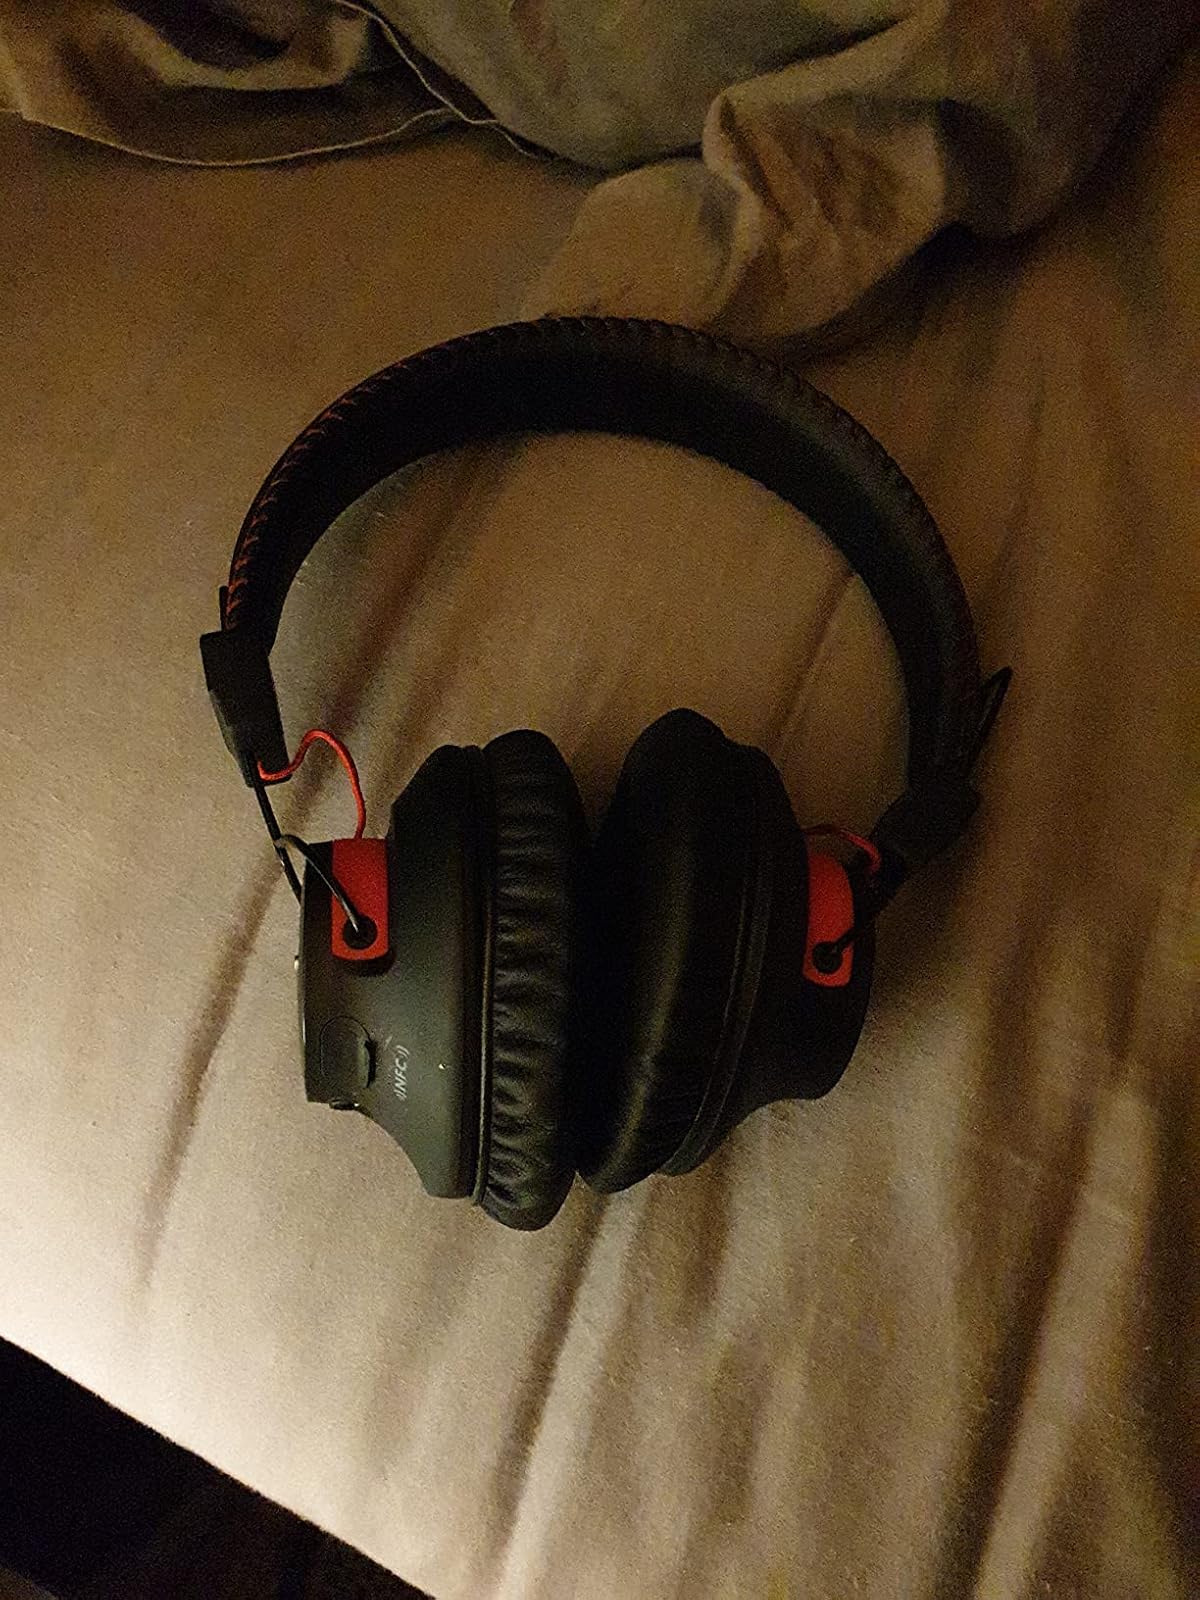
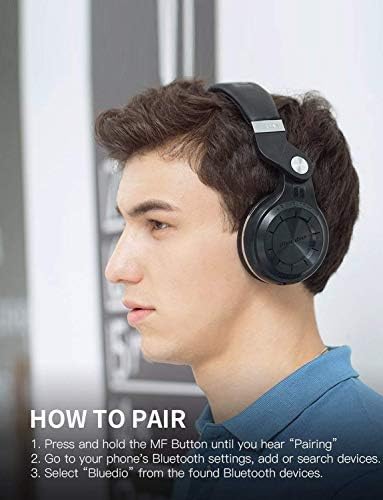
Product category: headphones
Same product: no